Franklin Square station

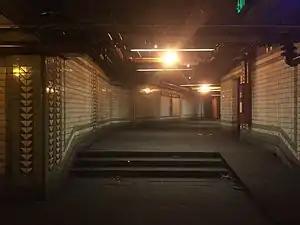
The corridor connecting the two side platforms of the then-closed station in 2018

Franklin Square station was constructed starting in 1934, with houses demolished on the west side of Franklin Square to make way for the Bridge Line rapid transit service to New Jersey, utilizing cut-and-cover techniques. Beneath the square, the tunnels are split apart, with the tracks closer together on the southwest corner and gradually spreading further apart toward the northeast corner. This shift occurs as the tracks are positioned on the outsides of the Benjamin Franklin Bridge over the Delaware River. During construction, about half of the trees in the park were removed. Afterward, the park was restored with new walkways, trees, and grass.